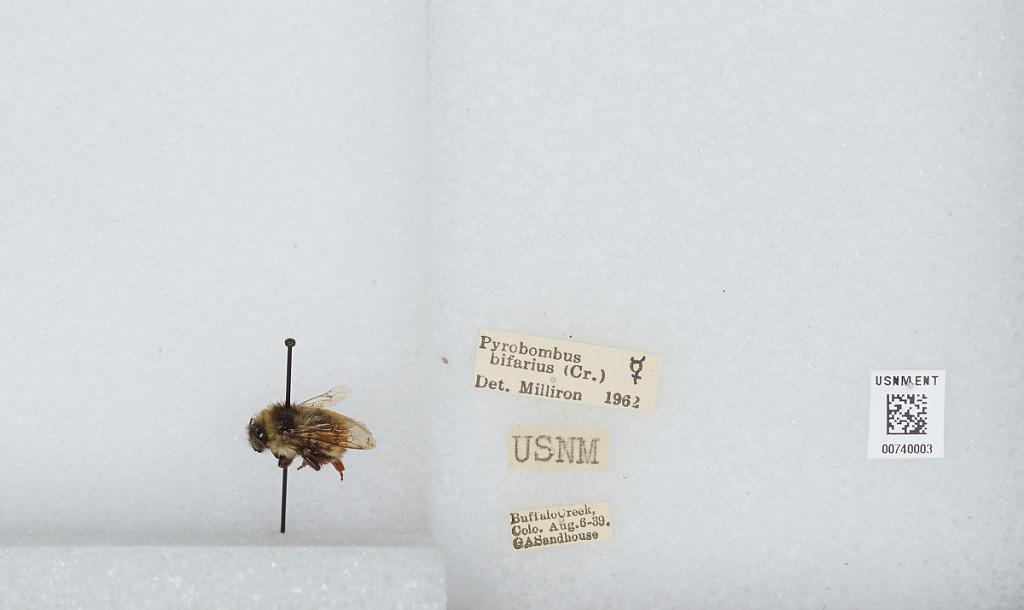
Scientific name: Bombus (Pyrobombus) bifarius Cresson
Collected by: G. Sandhouse
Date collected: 1939-8-6
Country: United States
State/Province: Colorado
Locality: Buffalo Creek
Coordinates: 39.3864, -105.27
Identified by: Milliron